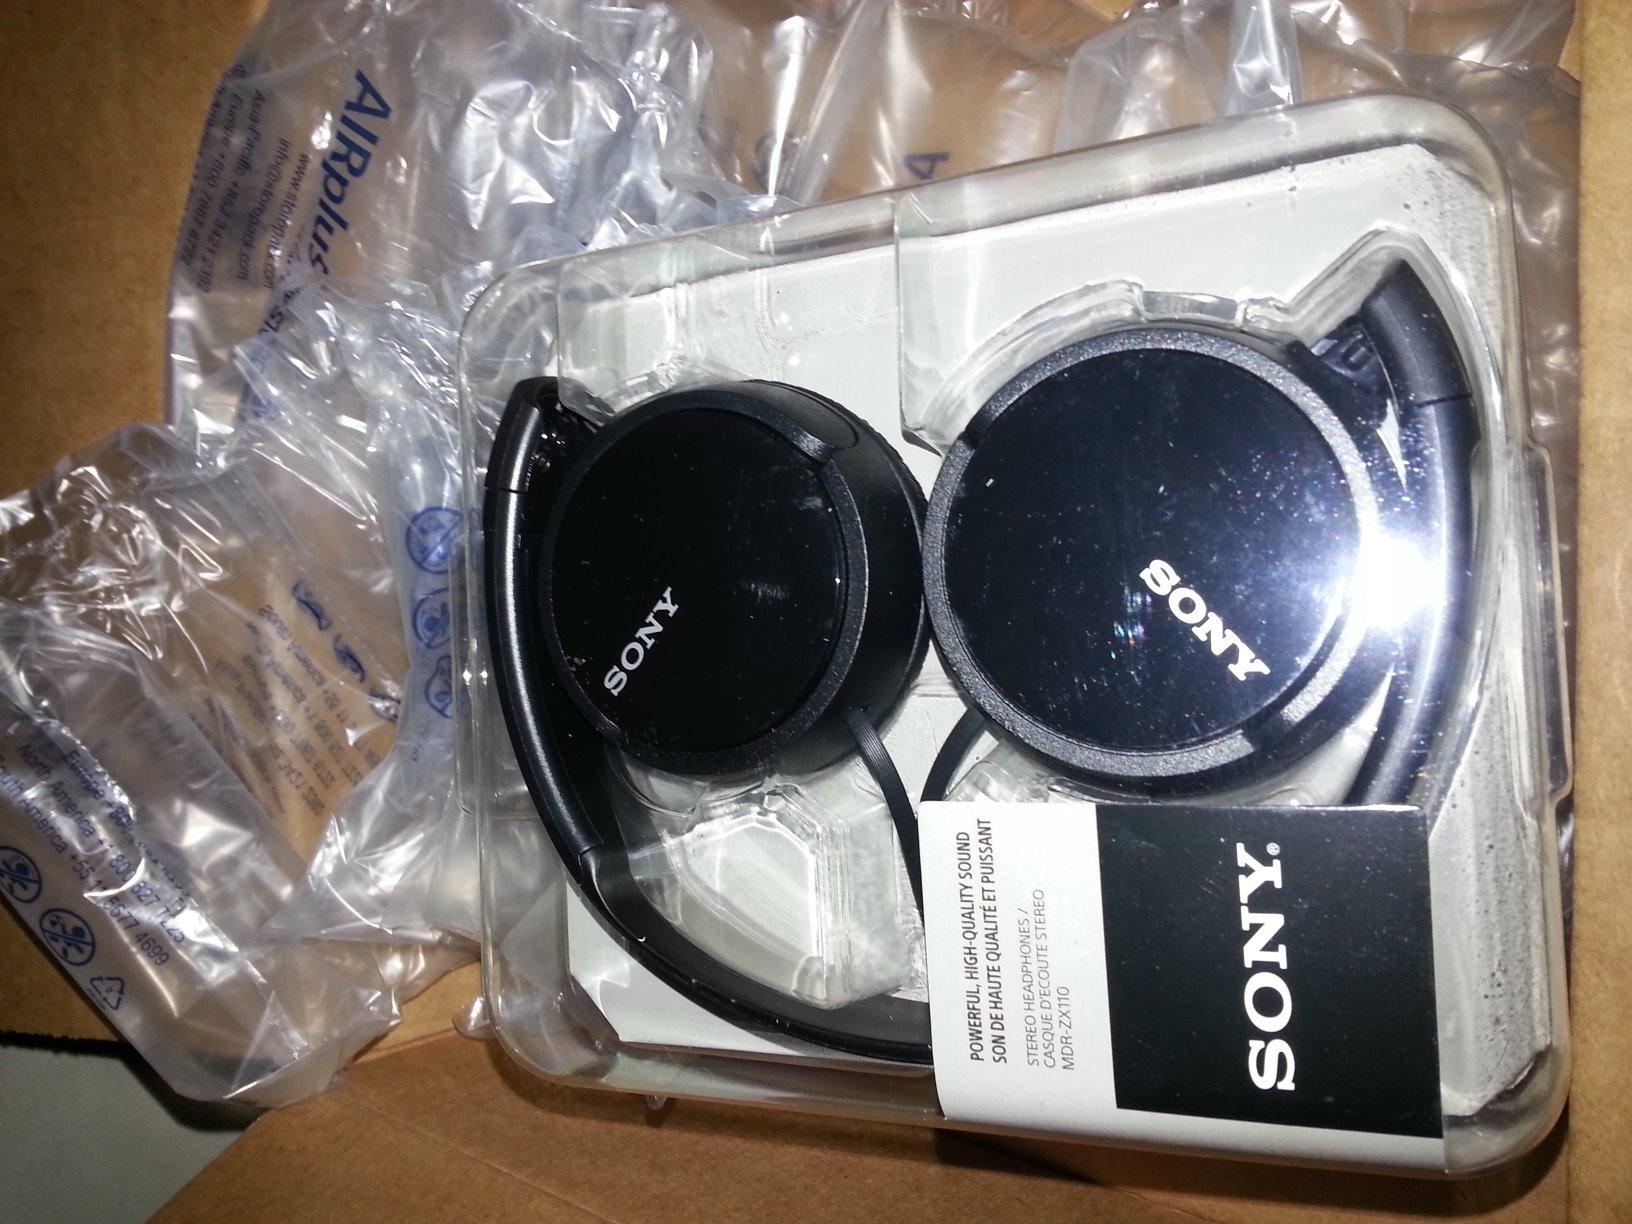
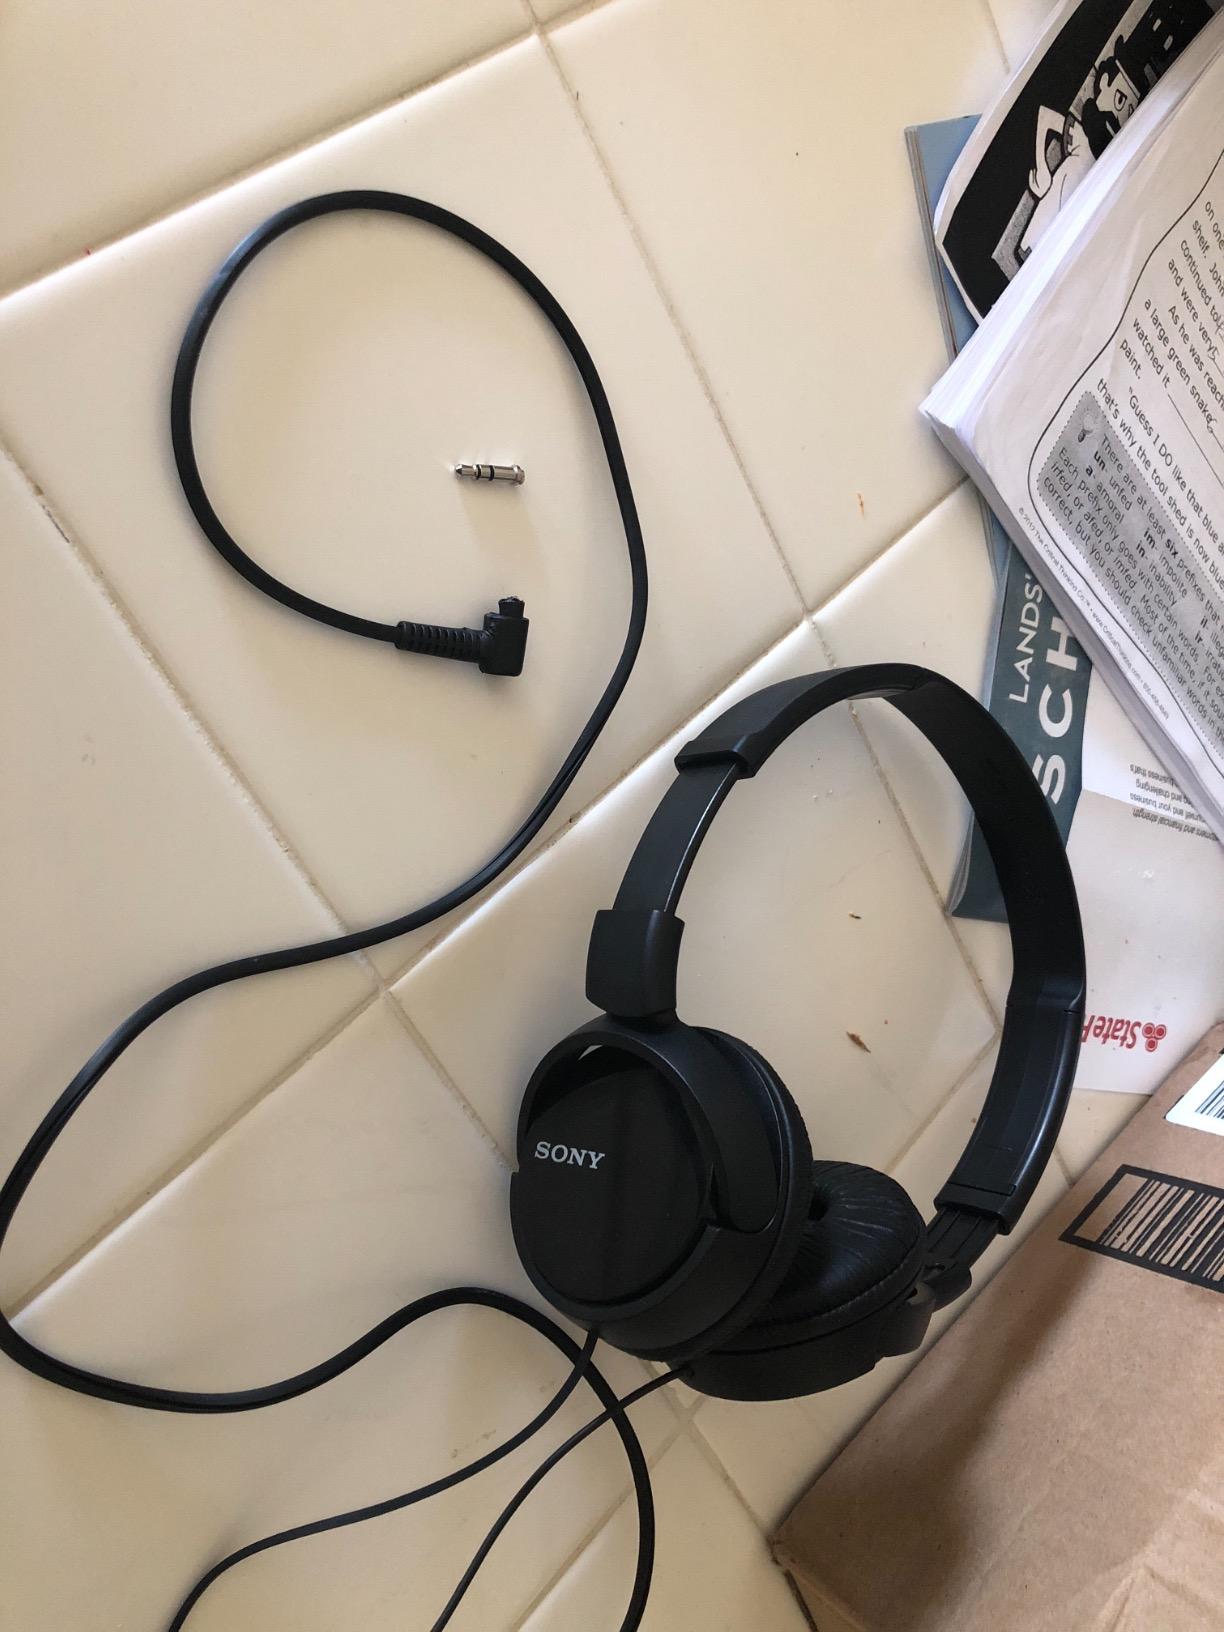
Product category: headphones
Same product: yes